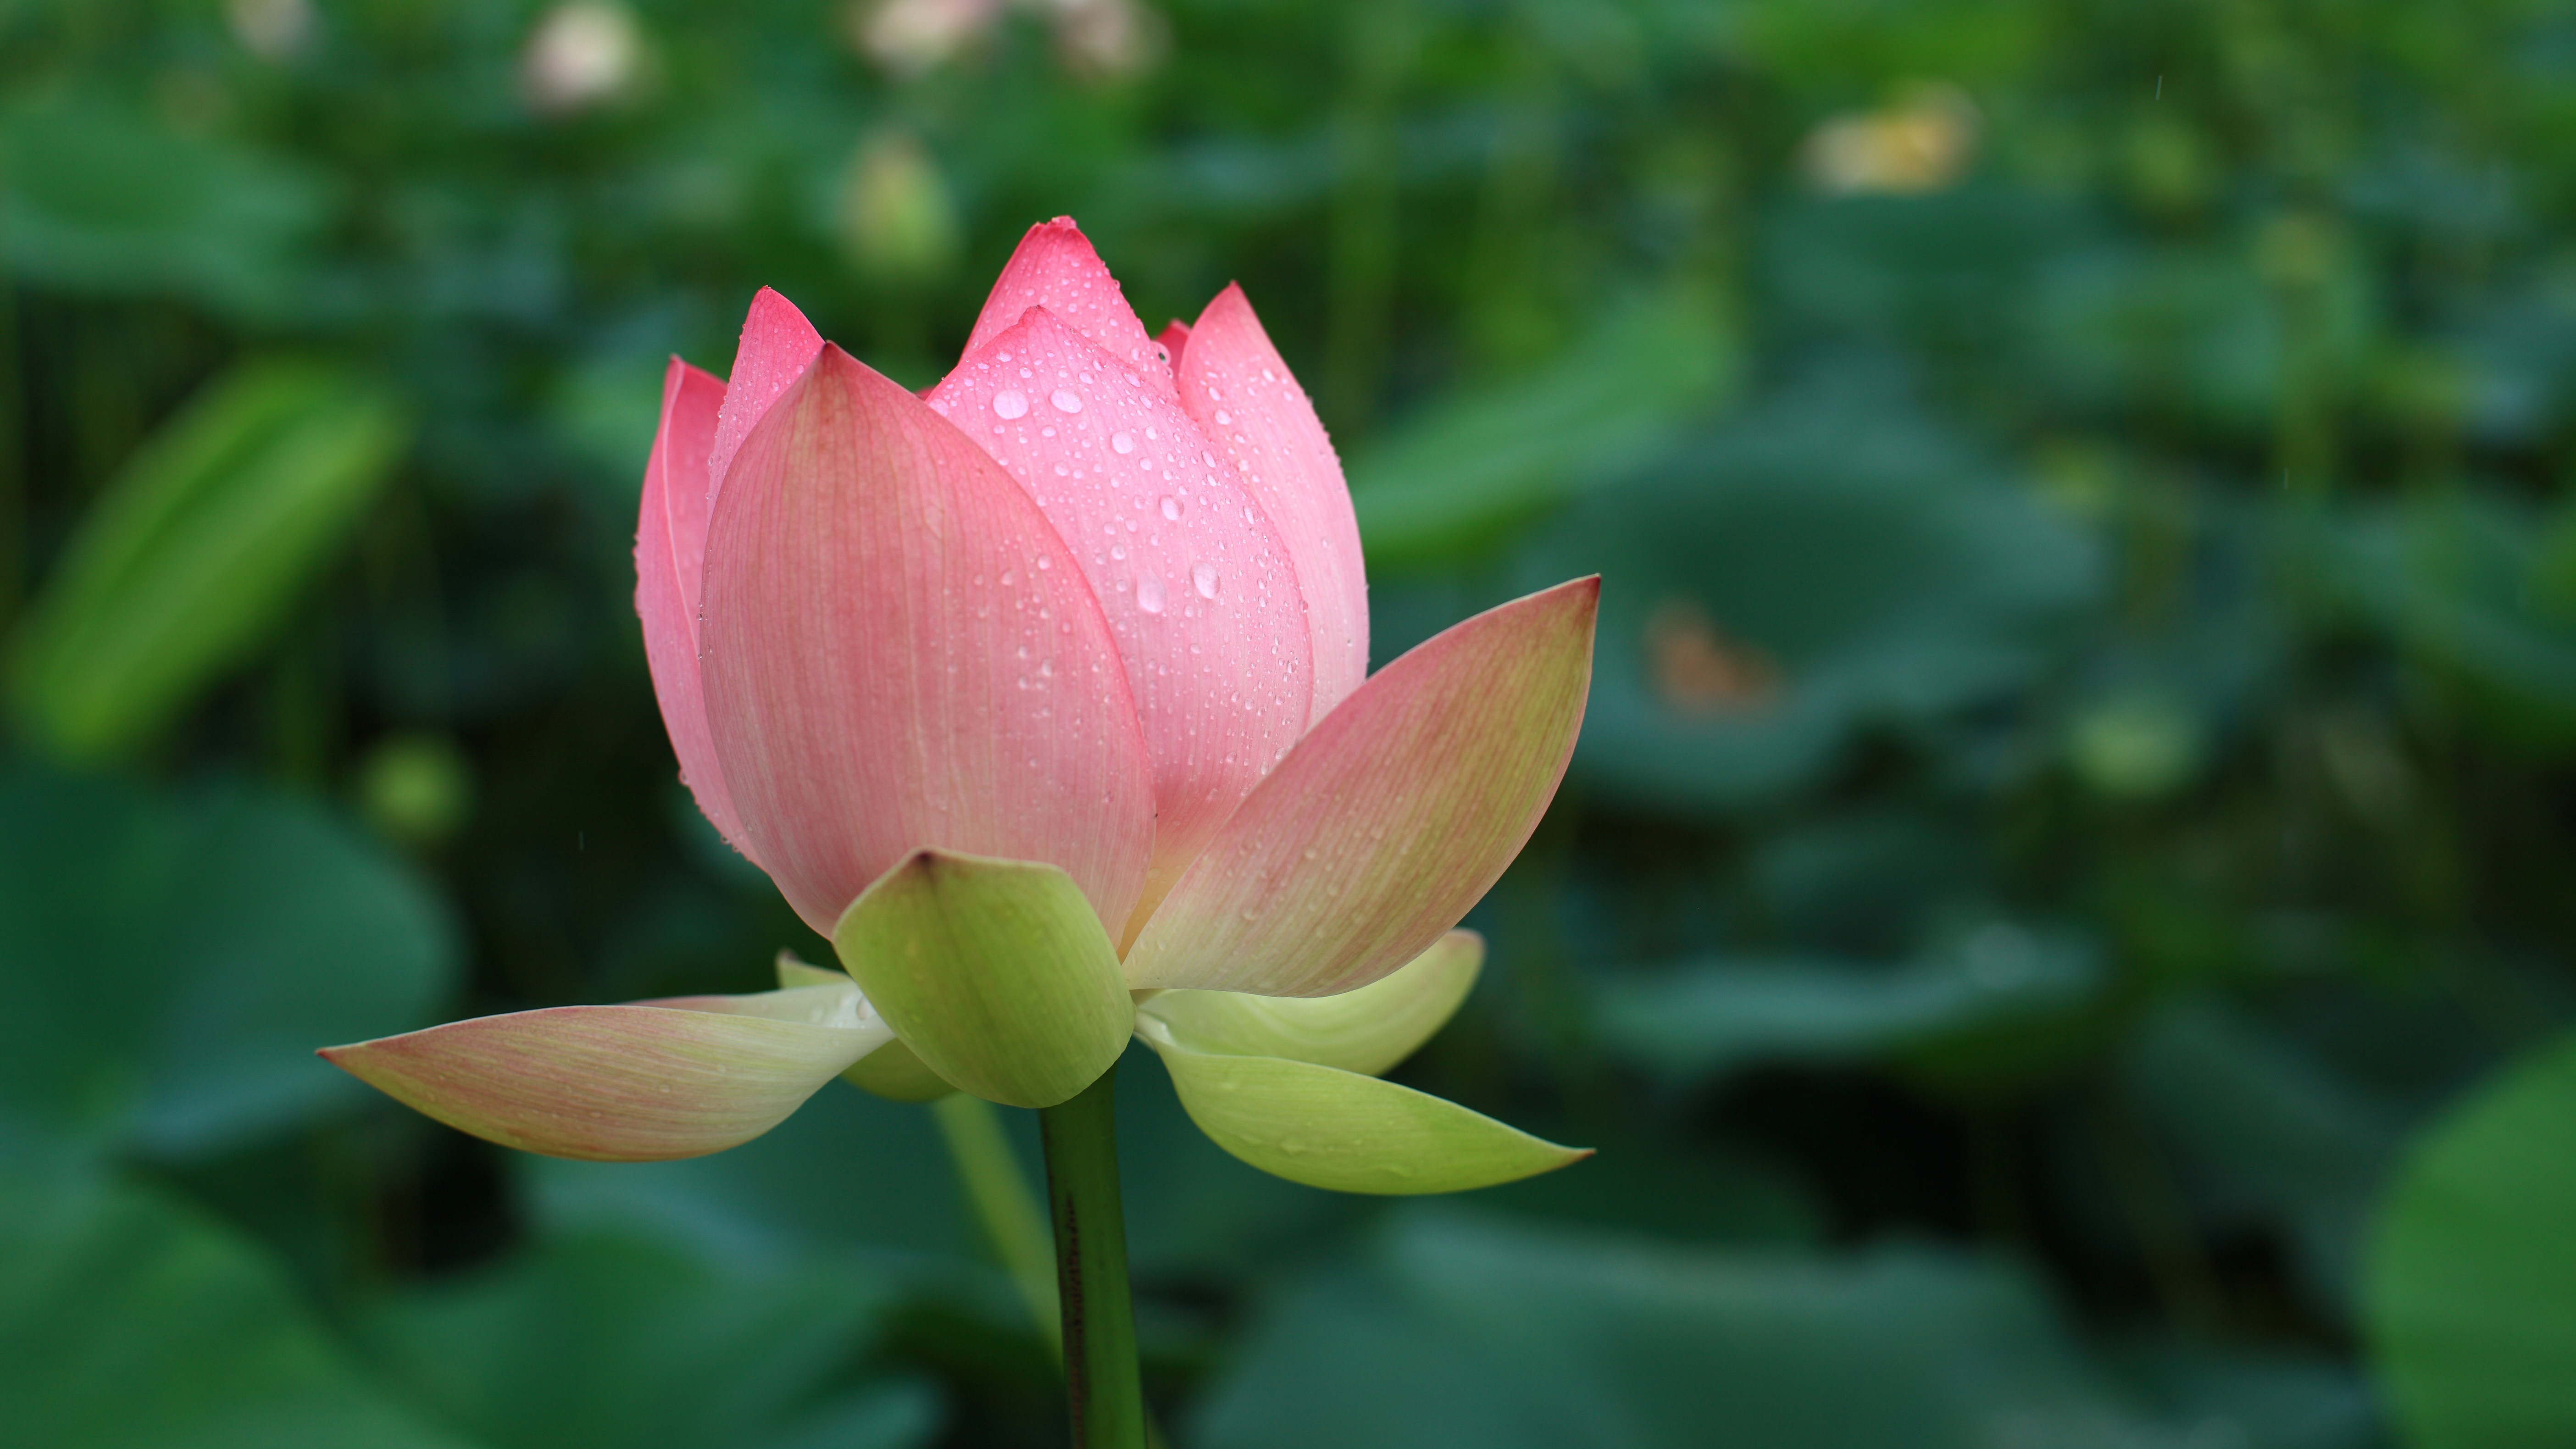
plant, flower, petal, botany, sacred lotus, aquatic plant, flora, lotus, purity, bud, macro photography, divinity, flowering plant, chastity, gwangokji, hongryeon, plant stem, land plant, lotus family, proteales, gunja